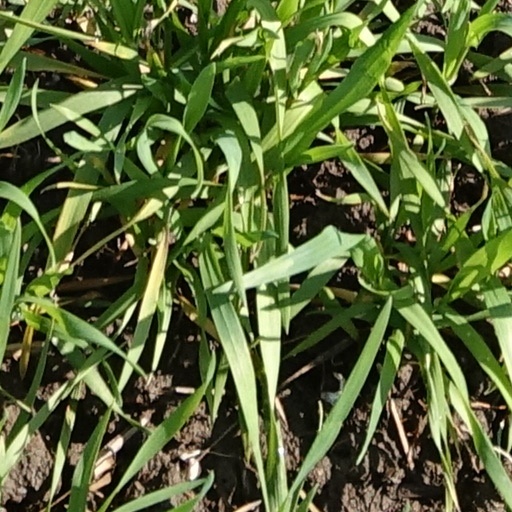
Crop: wheat